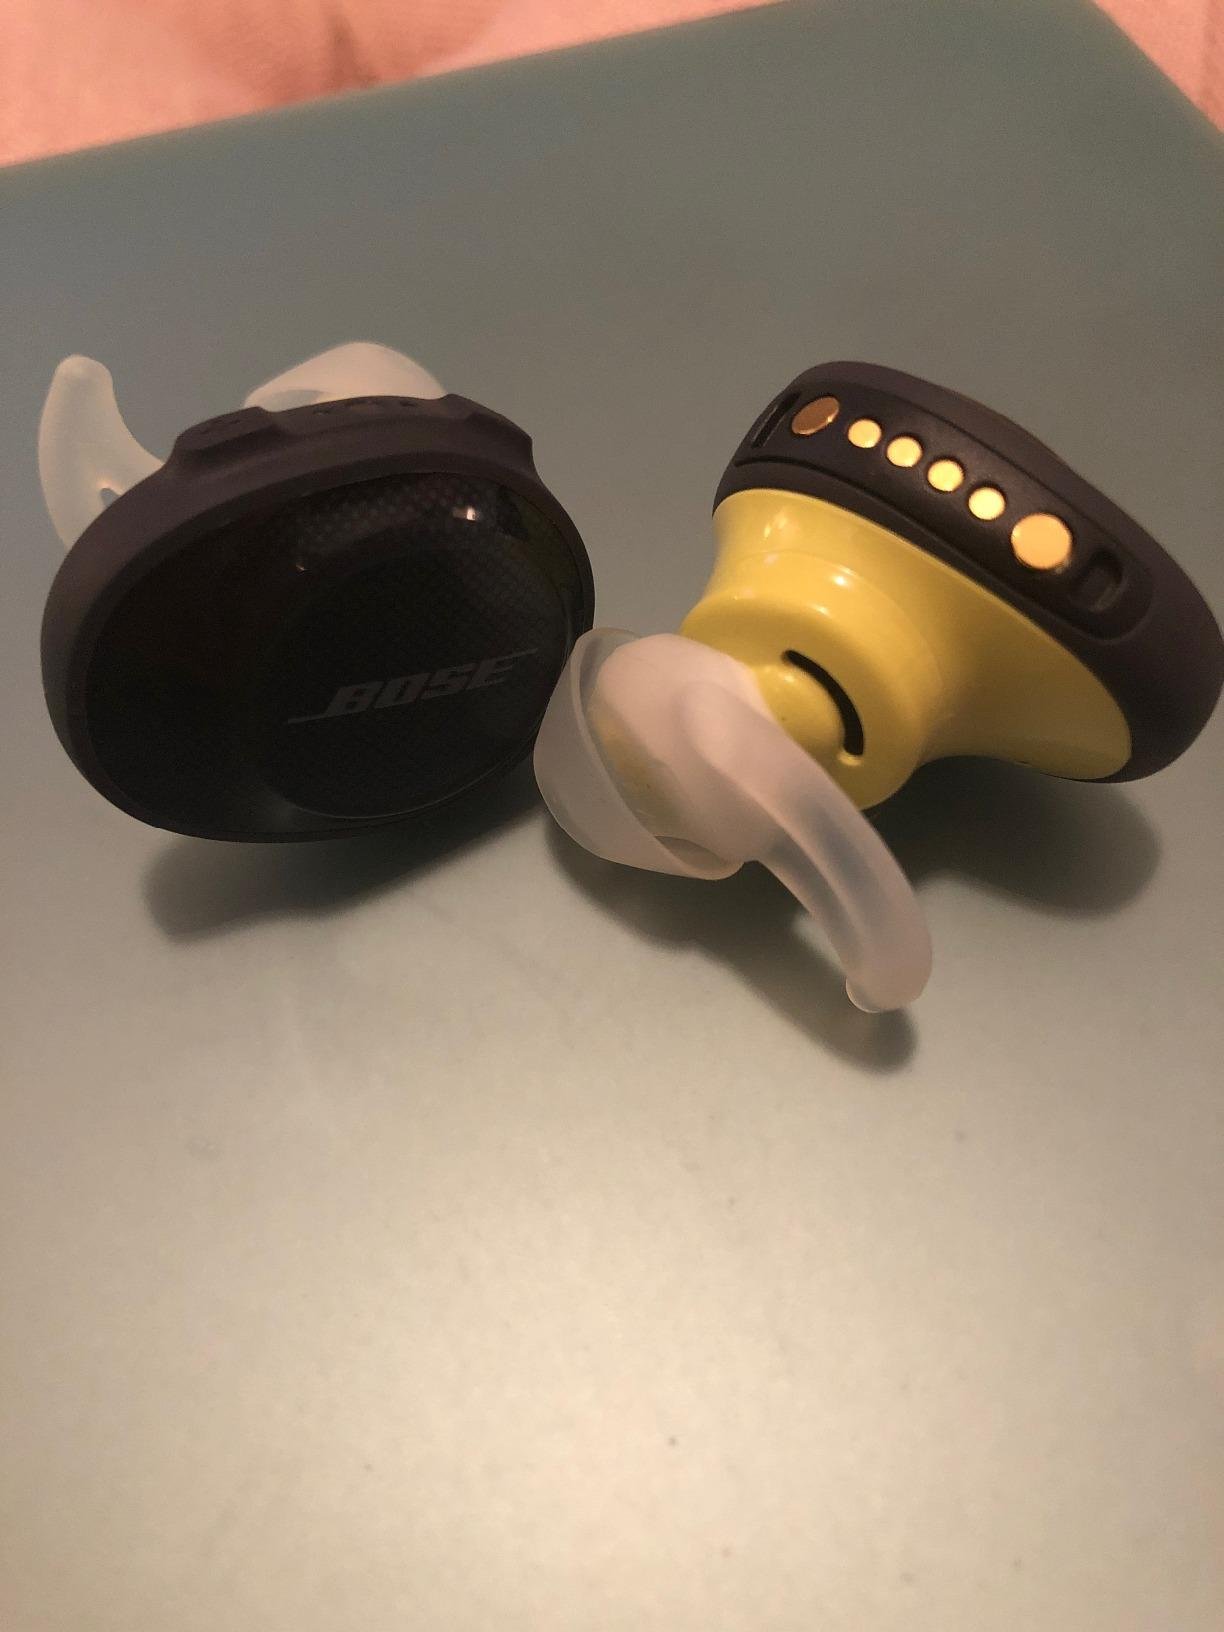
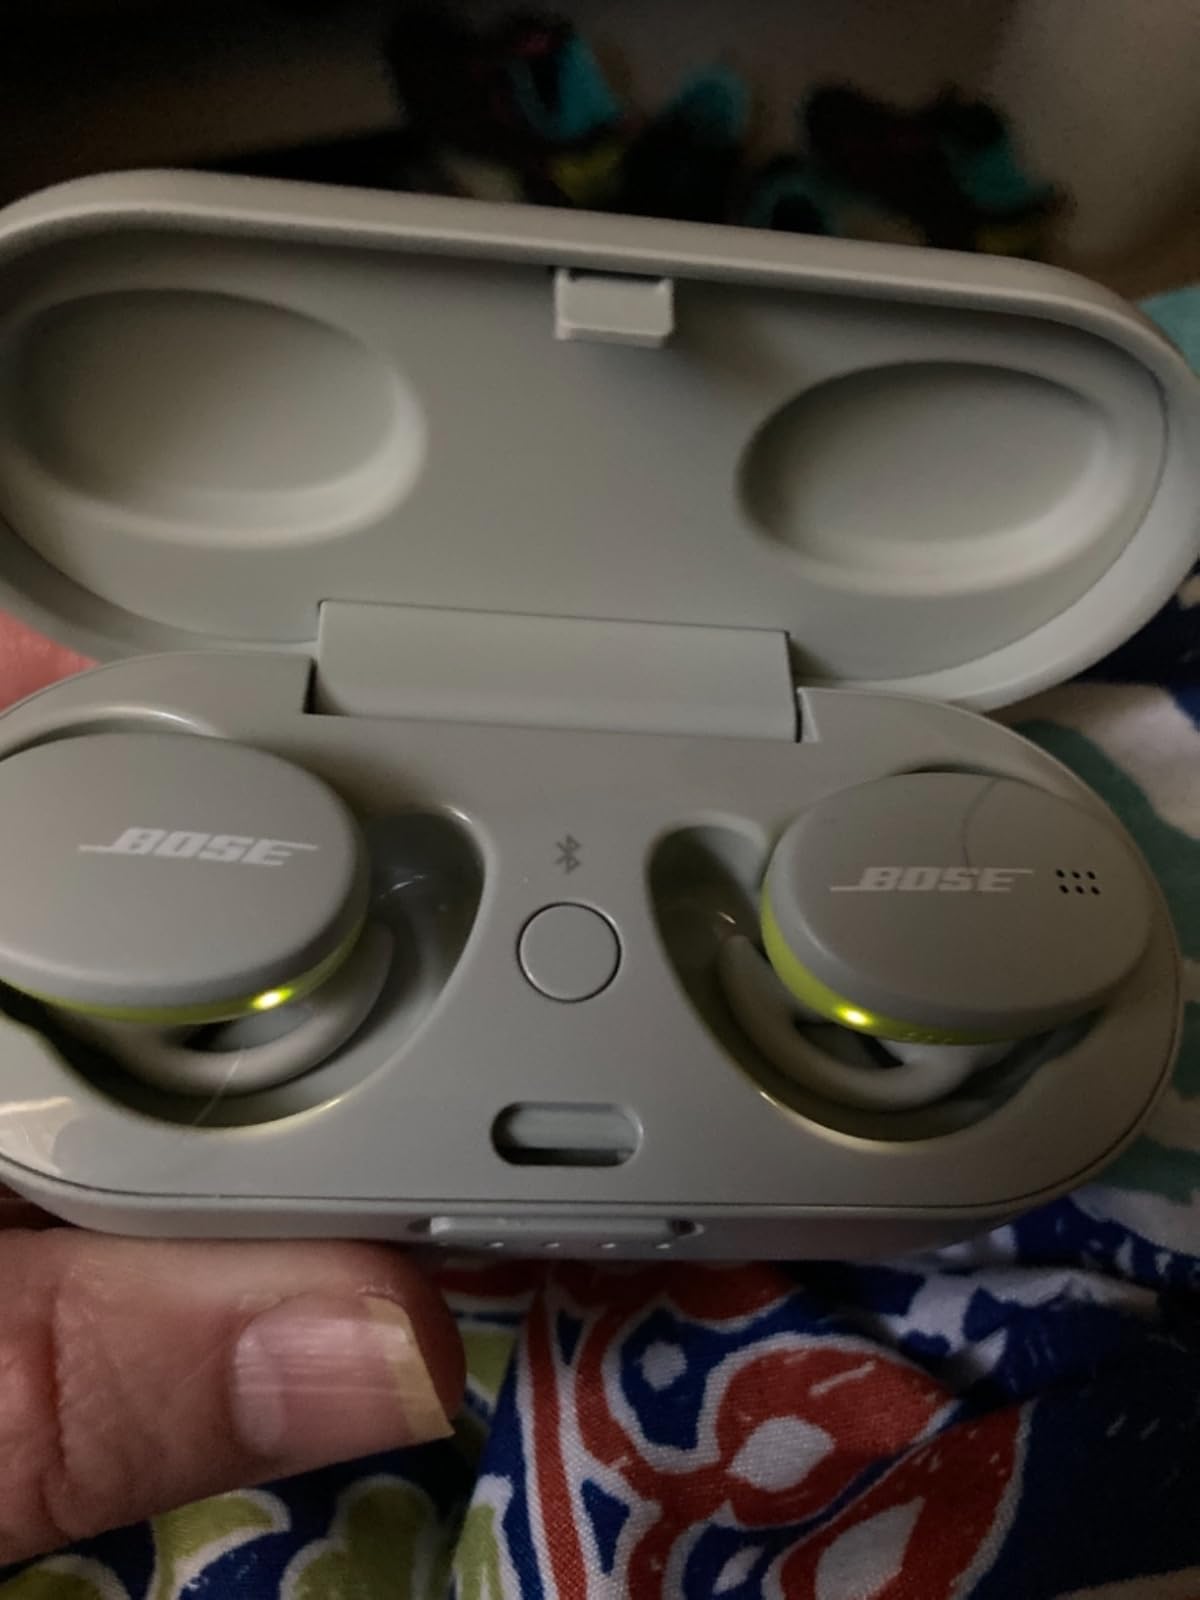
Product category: earbuds
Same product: no